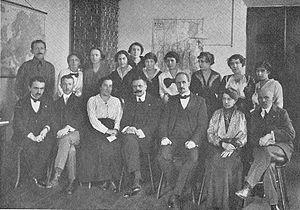
Wanda Krahelska-Filipowicz, nom de code Alinka ou Alicja, est une figure de premier plan de la résistance polonaise pendant la Seconde Guerre mondiale.